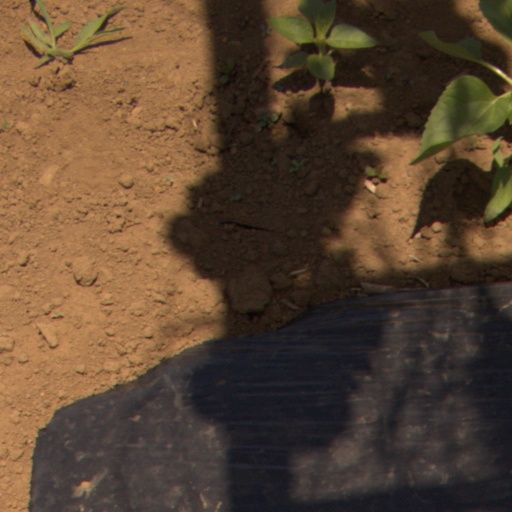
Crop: Jerusalem artichoke